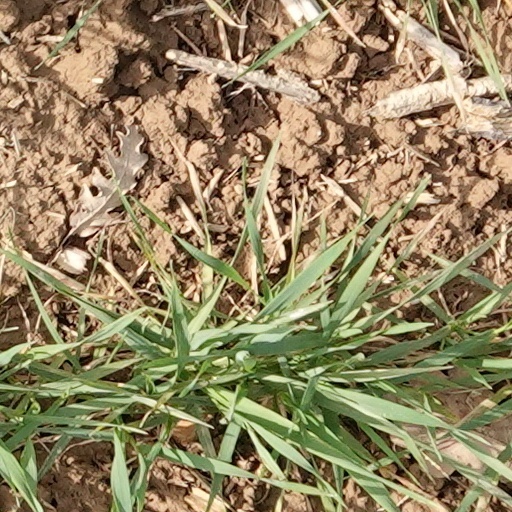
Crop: wheat